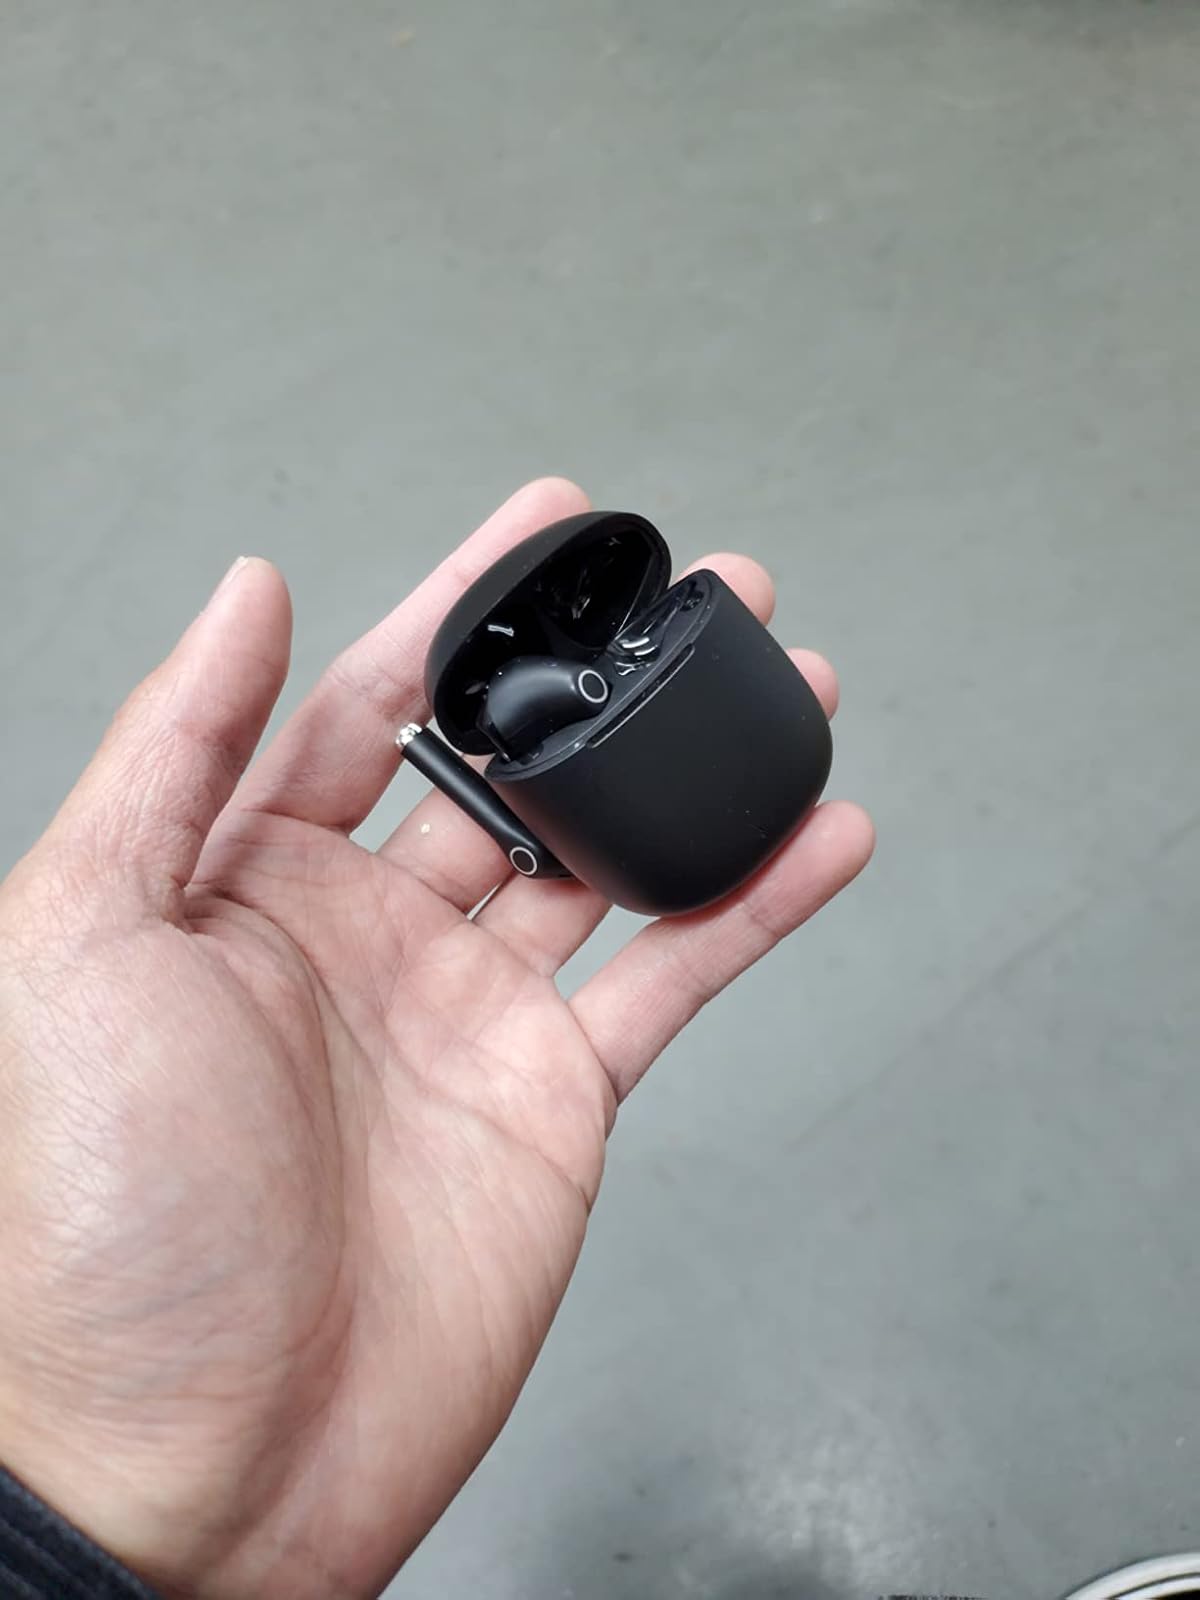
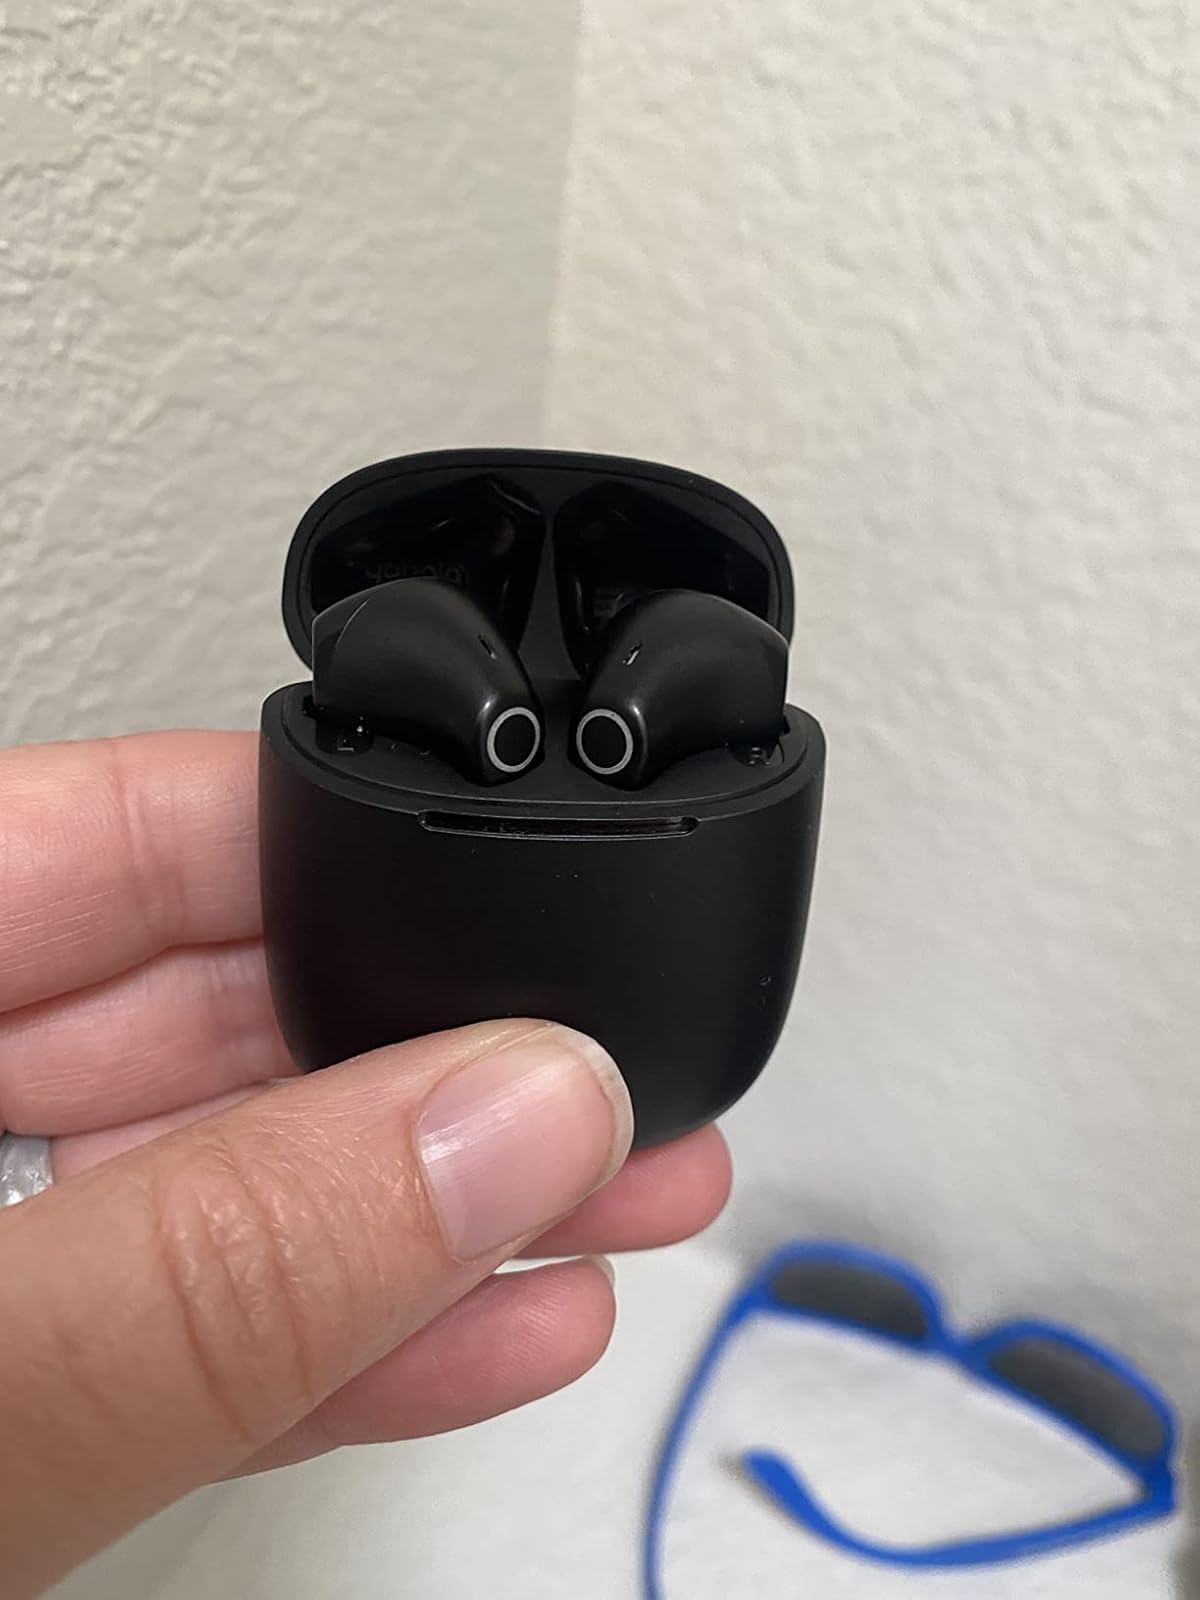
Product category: earbuds
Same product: yes